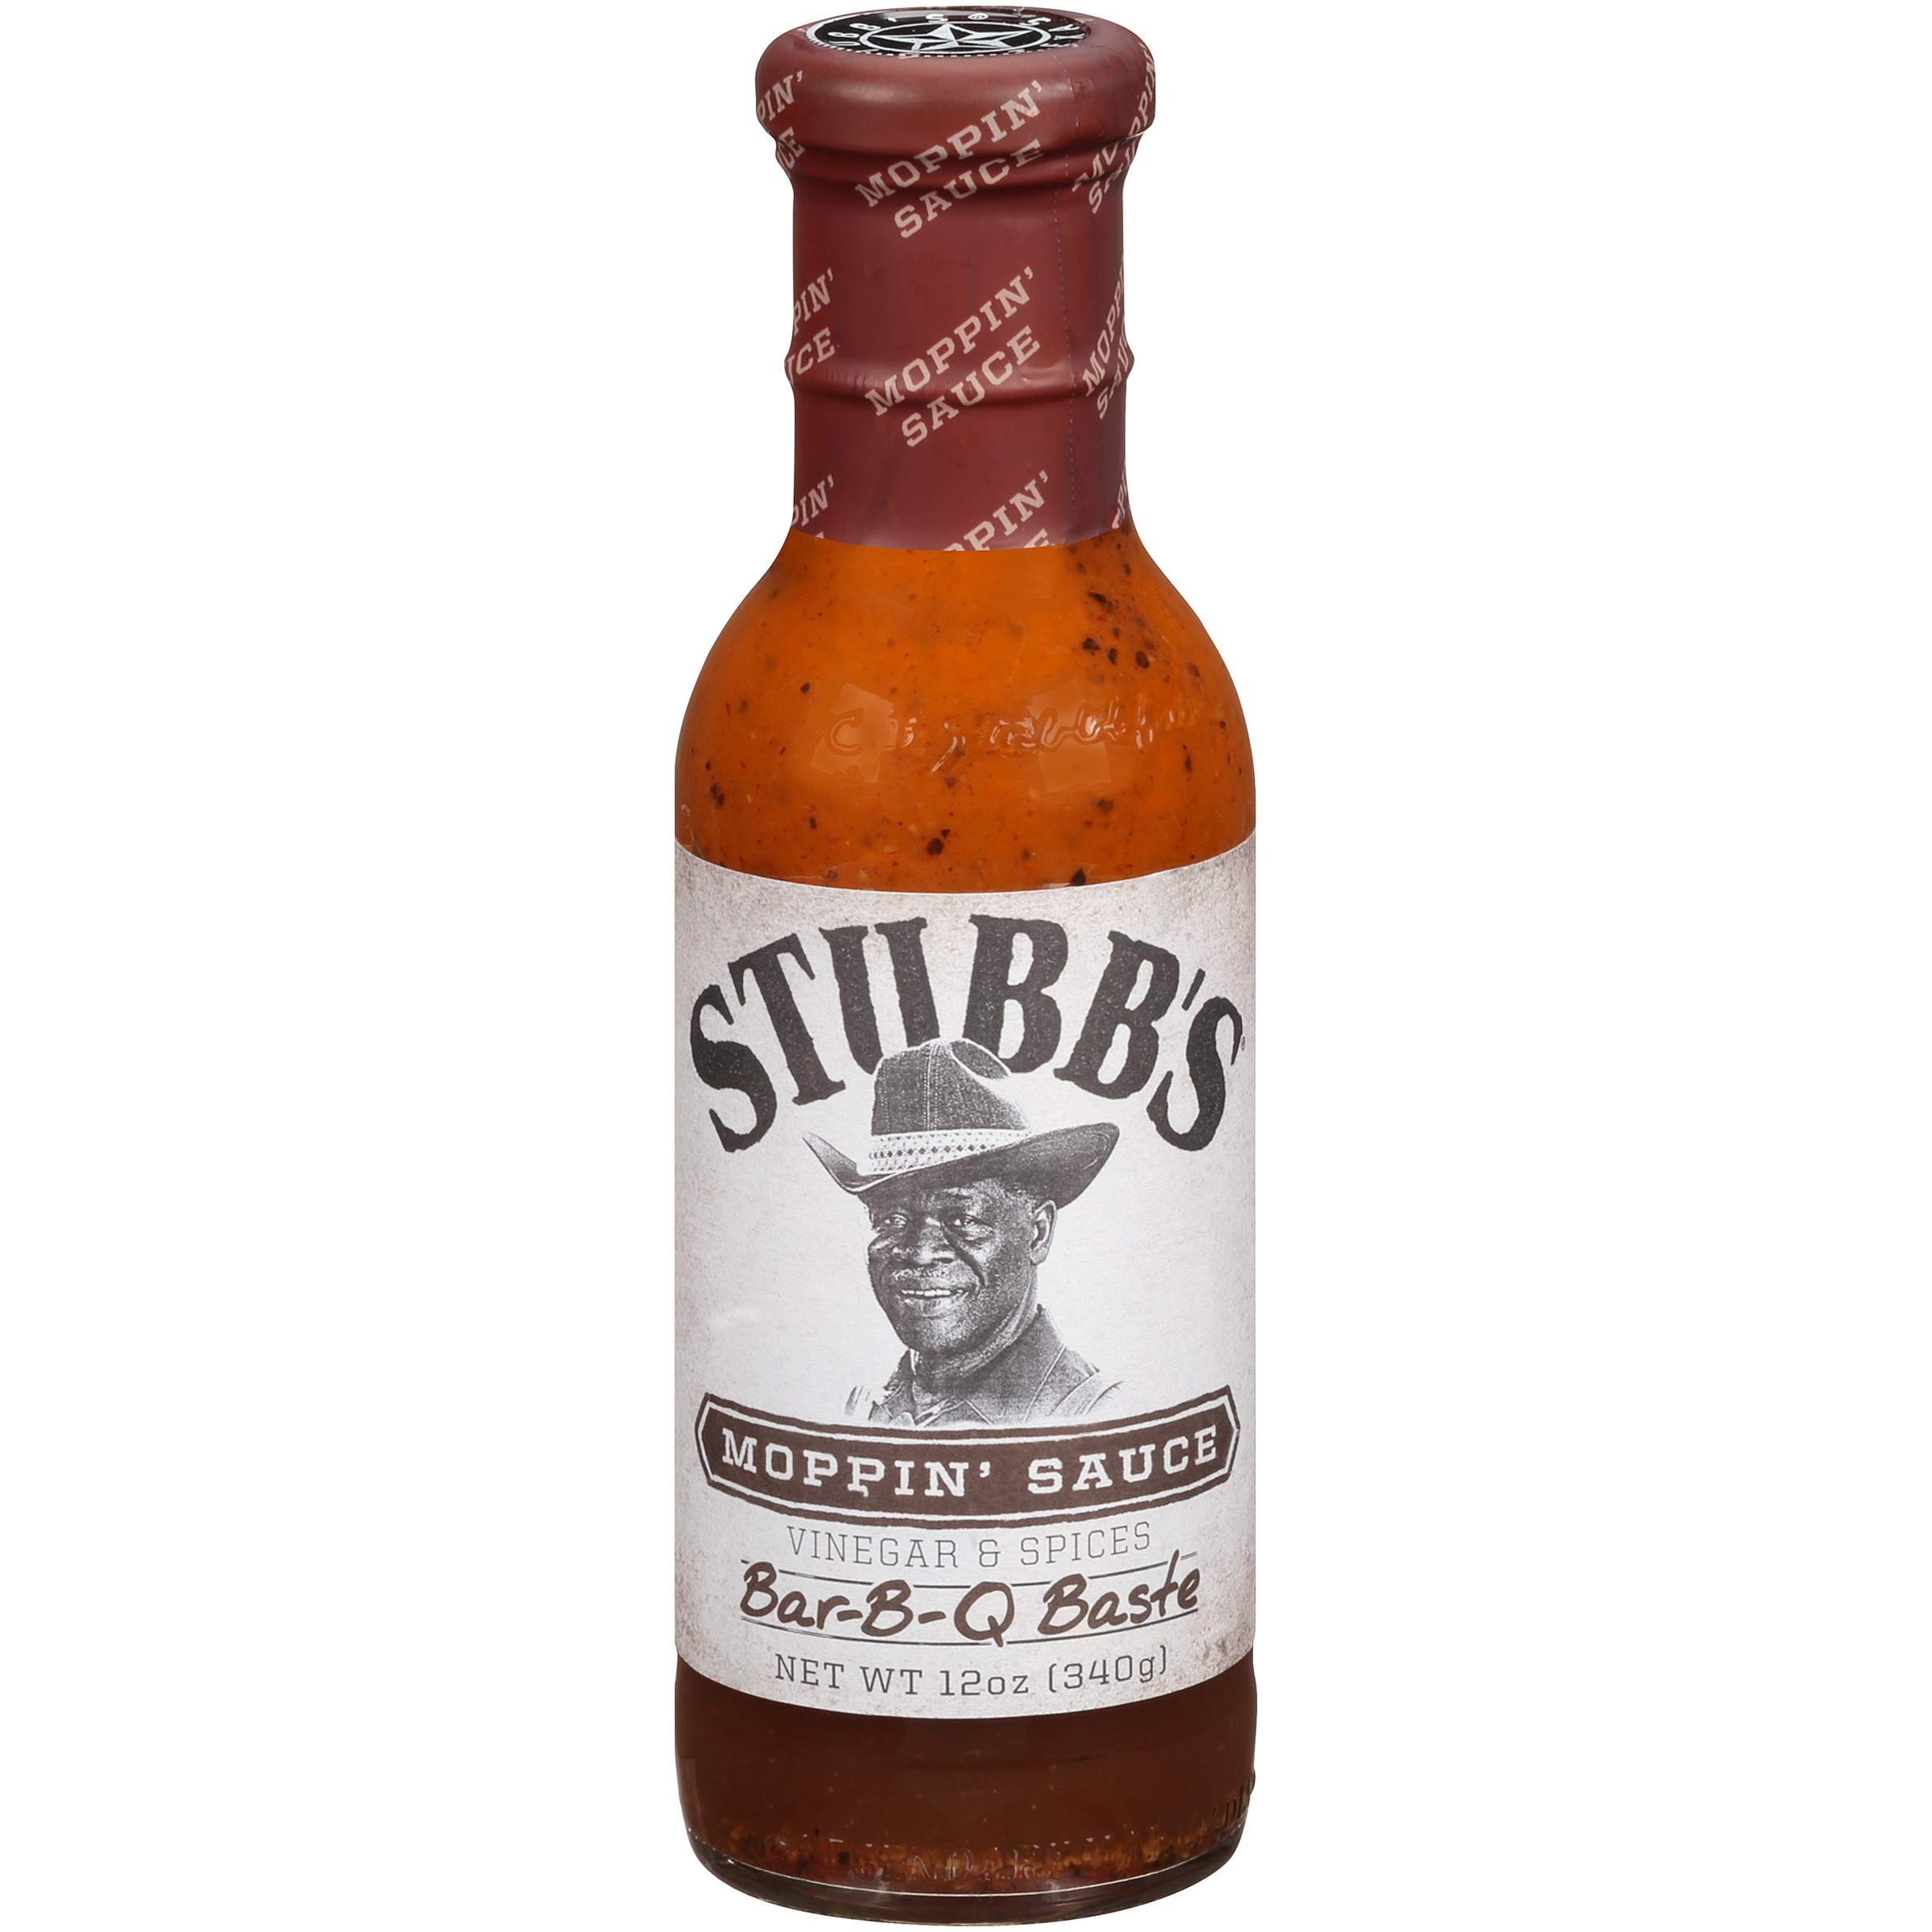
Item Name: Stubb's Moppin' Sauce BBQ Baste, 12 oz (Pack of 4)
Bullet Point 1: Non-GMO Project Verified
Bullet Point 2: Lightweight basting BBQ sauce
Bullet Point 3: Keeps meat moist over long cooking periods when using your BBQ grill
Bullet Point 4: Gluten Free
Bullet Point 5: Simply baste beef, chicken or pork — right on the barbecue grill
Value: 48.0
Unit: Ounce

Price: 26.22